First Presbyterian Church of Wapakoneta

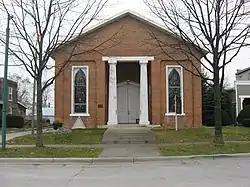
Front of the church

The First Presbyterian Church of Wapakoneta is a historic former church building in downtown Wapakoneta, Ohio, United States. A small brick building located along Main Street west of the Auglaize County Courthouse, it is the oldest Protestant church building in Auglaize County and the oldest church building of any faith in the city of Wapakoneta. It is historically significant as west-central Ohio's only example of Greek Revival architecture with distyle in antis construction, in which two columns are located in the opening between pilasters.